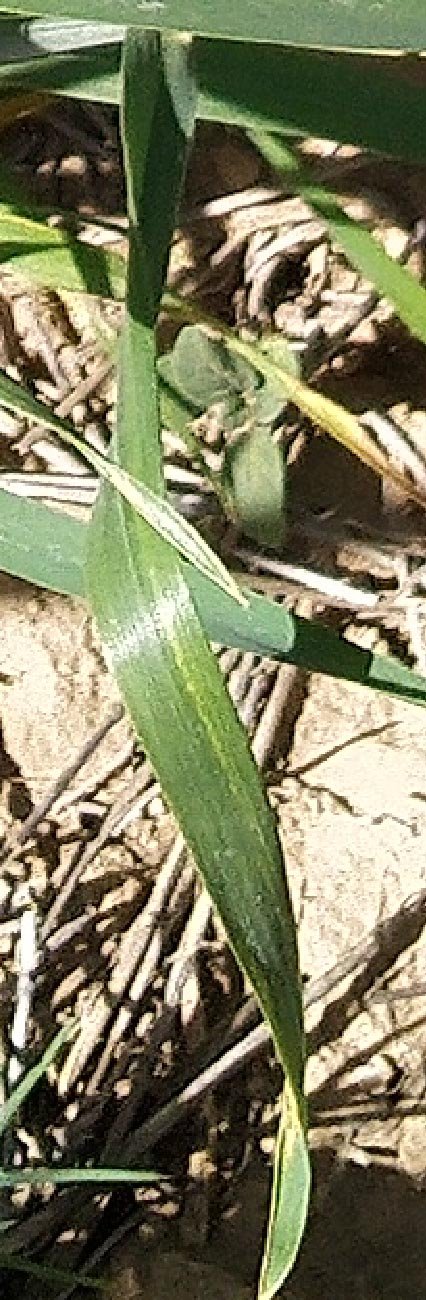
Label: Wheat___Healthy